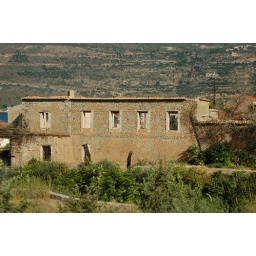
Empty windows in stone building